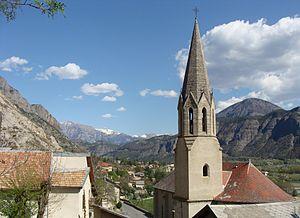
L'église et le village d'Espinasses (Hautes-Alpes). Au fond le massif des Ecrins.
Espinasses est une commune française située dans le département des Hautes-Alpes en région Provence-Alpes-Côte d'Azur.